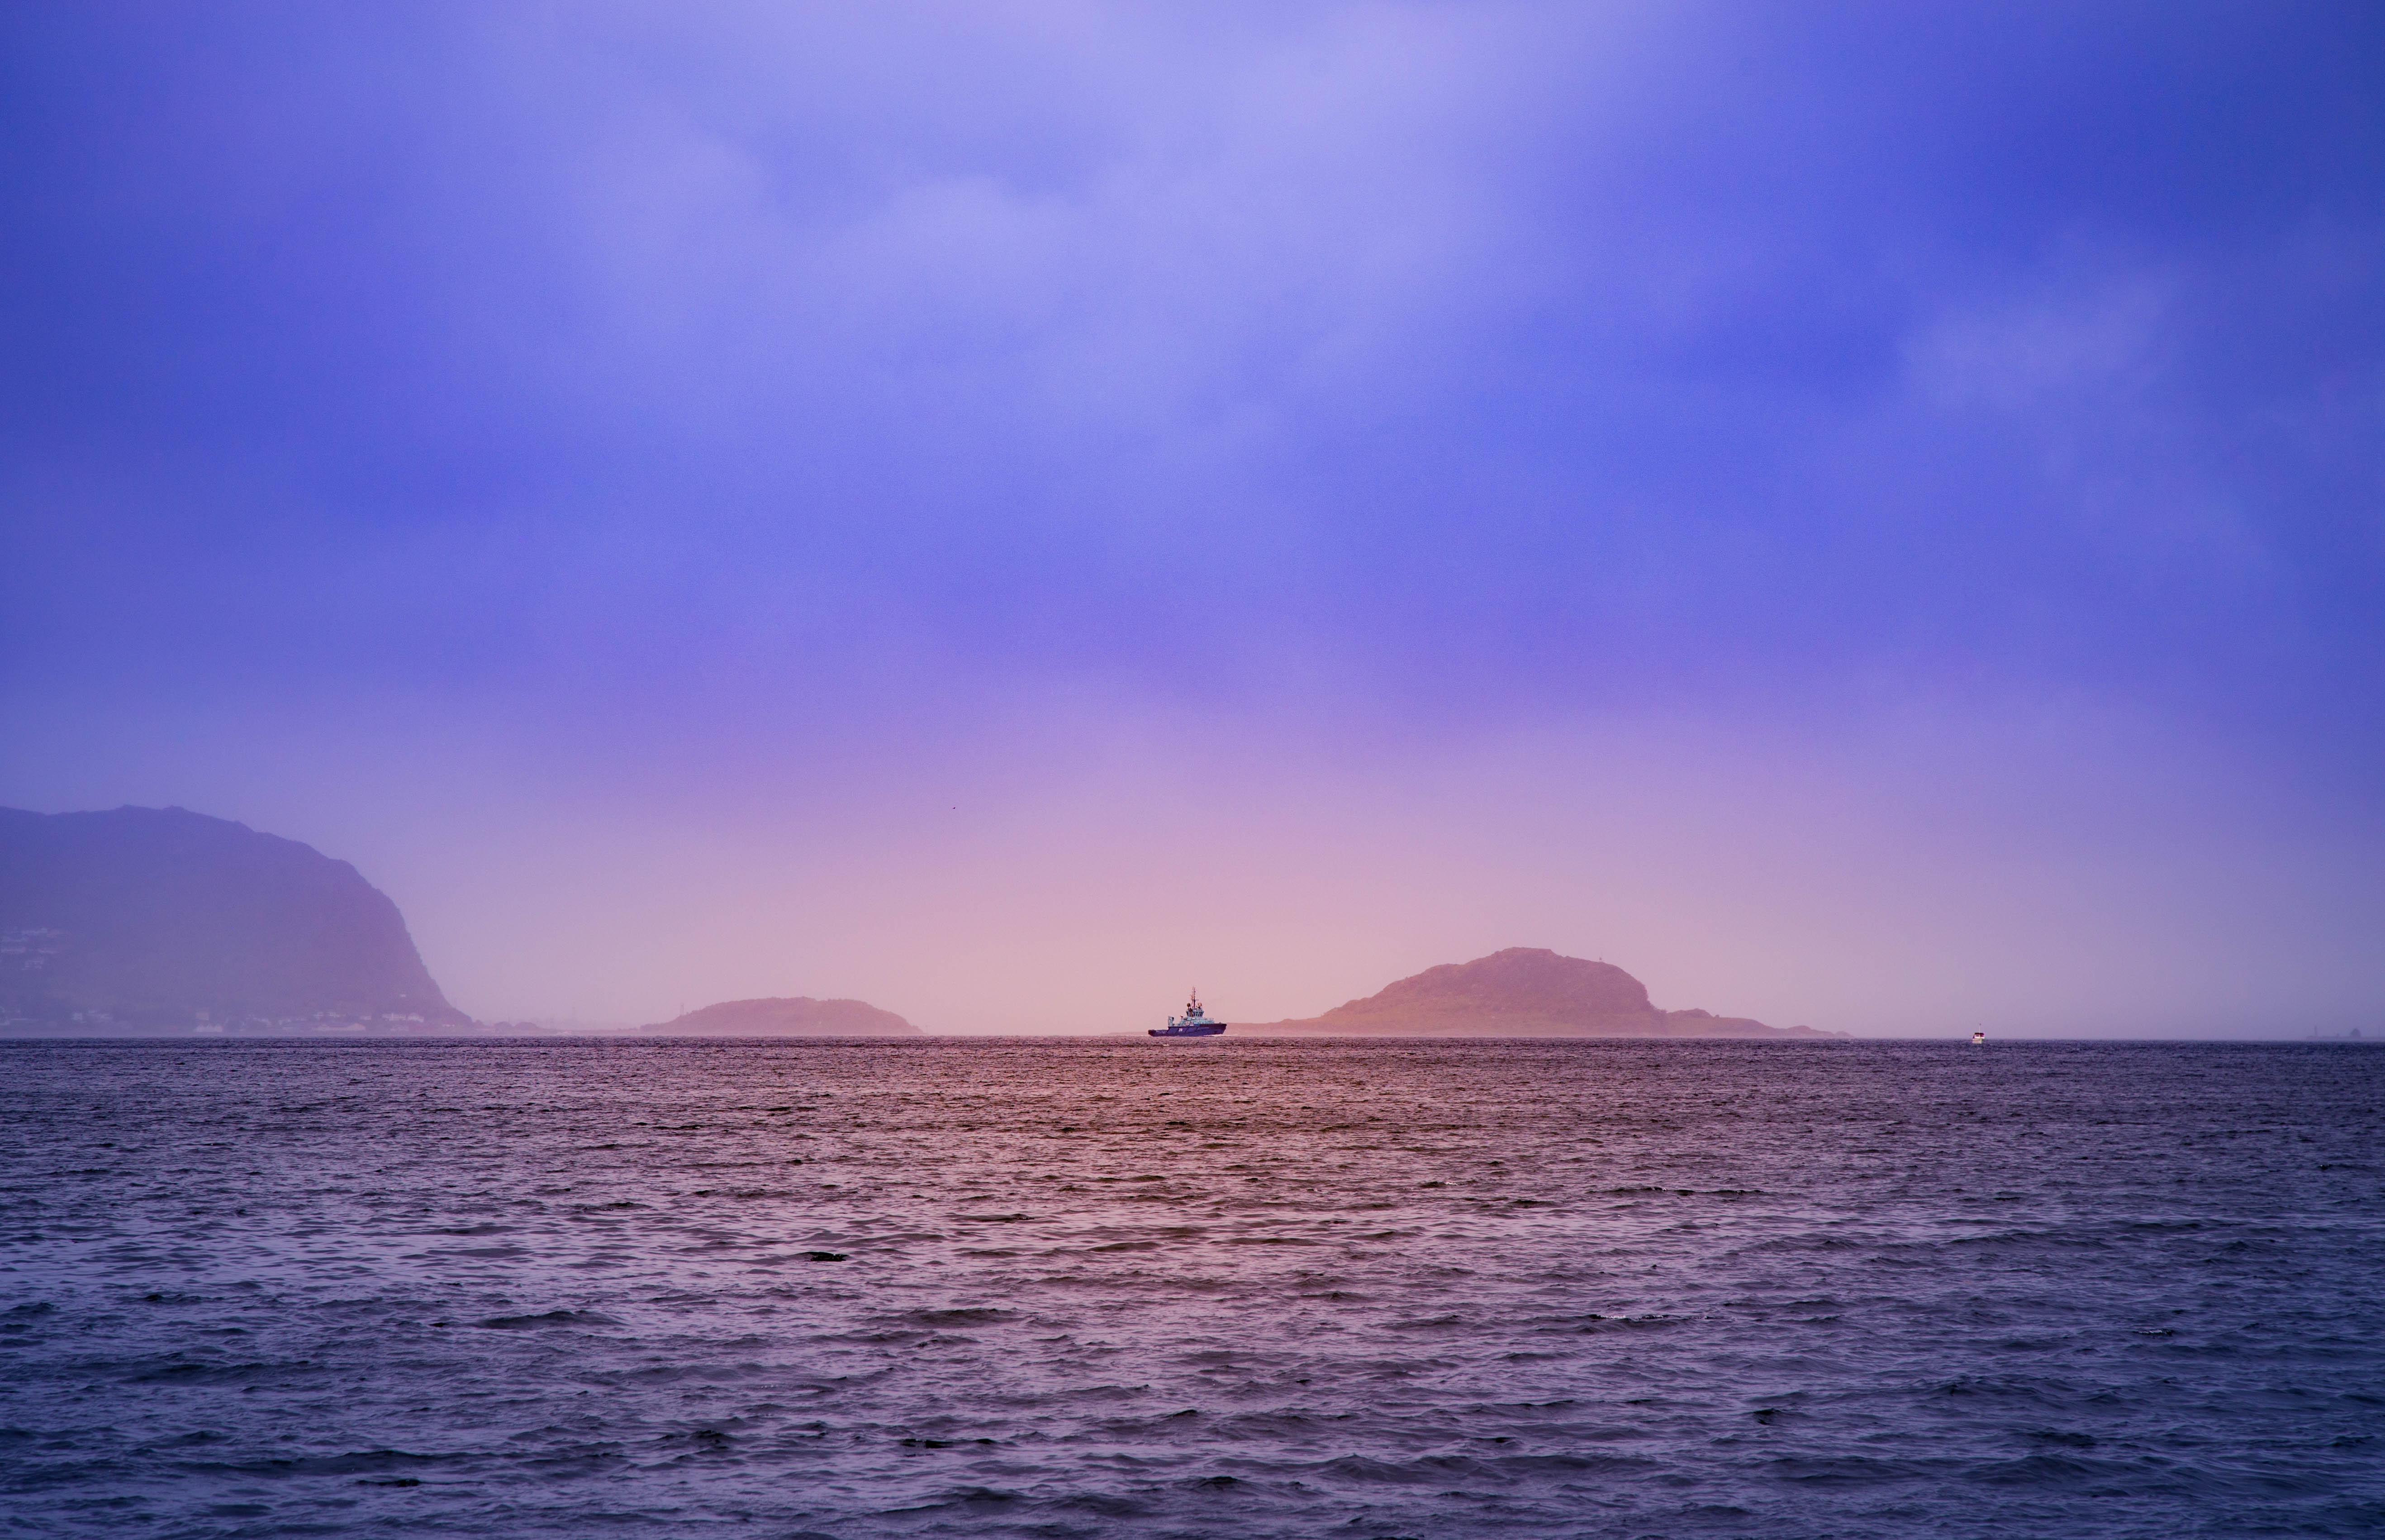
beach, sea, coast, ocean, horizon, cloud, sky, sunrise, sunset, boat, sunlight, morning, shore, wave, dawn, dusk, evening, reflection, bay, island, body of water, cape, afterglow, atmospheric phenomenon, wind wave